Dominion 6.20

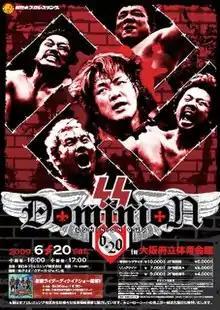
The controversial promotional poster for the event, featuring Hiroshi Tanahashi, Hirooki Goto, Yuji Nagata, Shinsuke Nakamura and Togi Makabe surrounded by a swastika, SS bolts and a German eagle

Dominion 6.20 was a professional wrestling pay-per-view (PPV) event promoted by New Japan Pro-Wrestling (NJPW). The event took place on June 20, 2009, in Osaka, Osaka Prefecture, at the Osaka Prefectural Gymnasium.